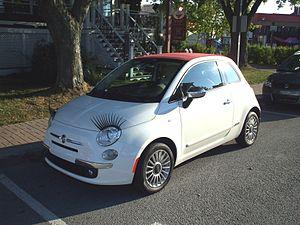
La Fiat 500 de troisième génération, dite aussi Nouvelle 500, est une voiture citadine du constructeur automobile italien Fiat, dont la forme est inspirée de la Fiat 500 produite entre 1957 et 1975.